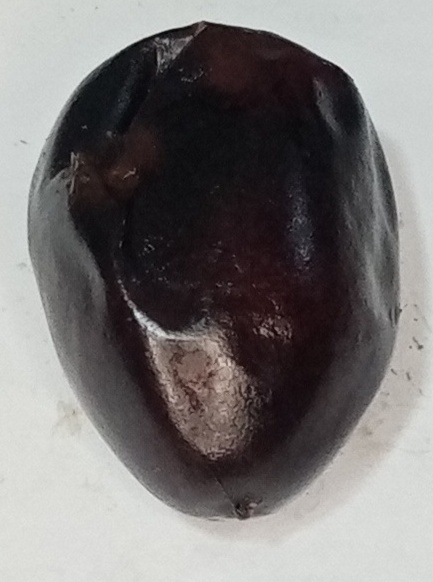
Variety: kupro
Size: large
Grade: grade-1